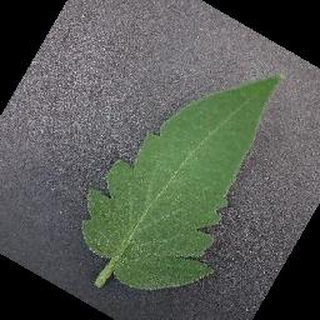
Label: healthy_tomato